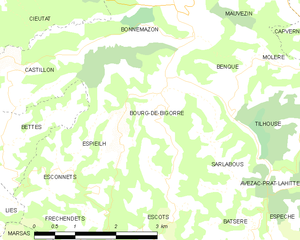
Bourg-de-Bigorre est une commune française située dans le département des Hautes-Pyrénées, en région Occitanie.